Battle of Vigo Bay

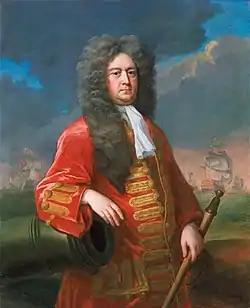
Admiral George Rooke (1650–1709) by Michael Dahl.

By mid-October the English government had learnt of the Spanish presence in Vigo Bay, and immediately sent off messengers to scour the seas for Rooke and Admiral Cloudesley Shovell, the latter of whom had been cruising with his squadron off Ushant. By now Rooke was returning home from the disastrous campaign against Cádiz, which, due to ill-discipline and poor co-operation, had forced the admiral to abandon the enterprise at the end of September. Fortuitously, however, Rooke had already learnt the news of the Spanish convoy from one of his own ships – Captain Thomas Hardy in the "Pembroke" who had stayed behind to water in the Portuguese port of Lagos. "Pembroke's" chaplain, a Jersey man named Beauvoir, had learned from the boastful French consul of the treasure ships in the harbour, news of which had been confirmed to Beauvoir by a messenger from the Imperial Embassy in Lisbon. At once, Hardy gave chase, and caught Rooke on 17 October in time to prevent him crossing the Bay of Biscay. Admiral Rooke recorded in his journal: